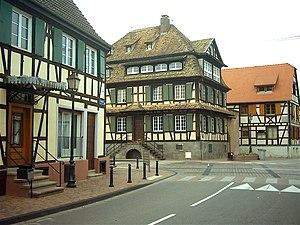
La maison de tanneur est un monument historique situé à Erstein, dans le département français du Bas-Rhin.
Cet article recense une partie des monuments historiques du Bas-Rhin, en France.